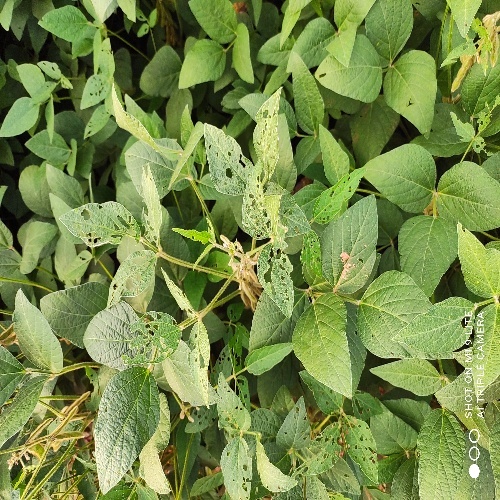
Label: Caterpillar